Palomino

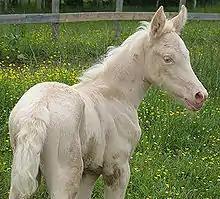
A cremello foal, showing pink skin and blue eyes characteristic of full dilution

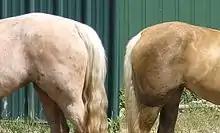
Image showing the variation between winter and summer coat color on the same palomino horse.

In the United States, some palomino horses are classified as a color breed. However, unlike the Appaloosa or the Friesian, which are distinct breeds that also happen to have a unique color preference, Palomino color breed registries often accept a wide range of breed or type if the animals are properly golden-colored. The Palomino cannot be a true horse breed, however, because palomino color is an incomplete dominant gene and does not breed "true". A palomino crossed with a palomino may result in a palomino about 50% of the time, but could also produce a chestnut (25% probability) or a cremello (25% probability). Thus, palomino is simply a partially expressed color allele and not a set of characteristics that make up a "breed".